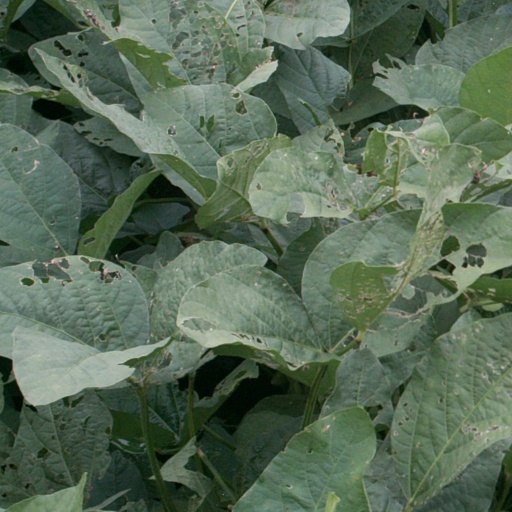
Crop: soybean